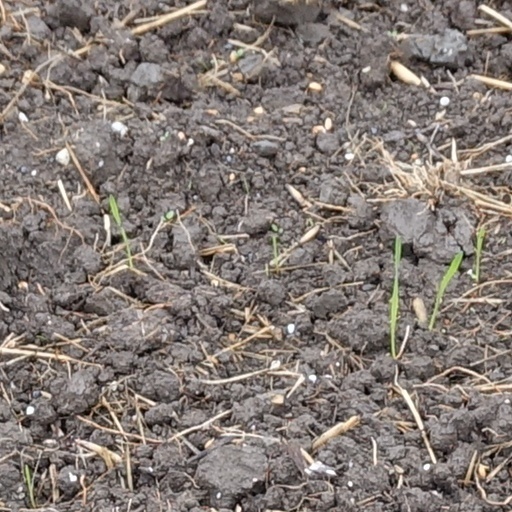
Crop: wheat